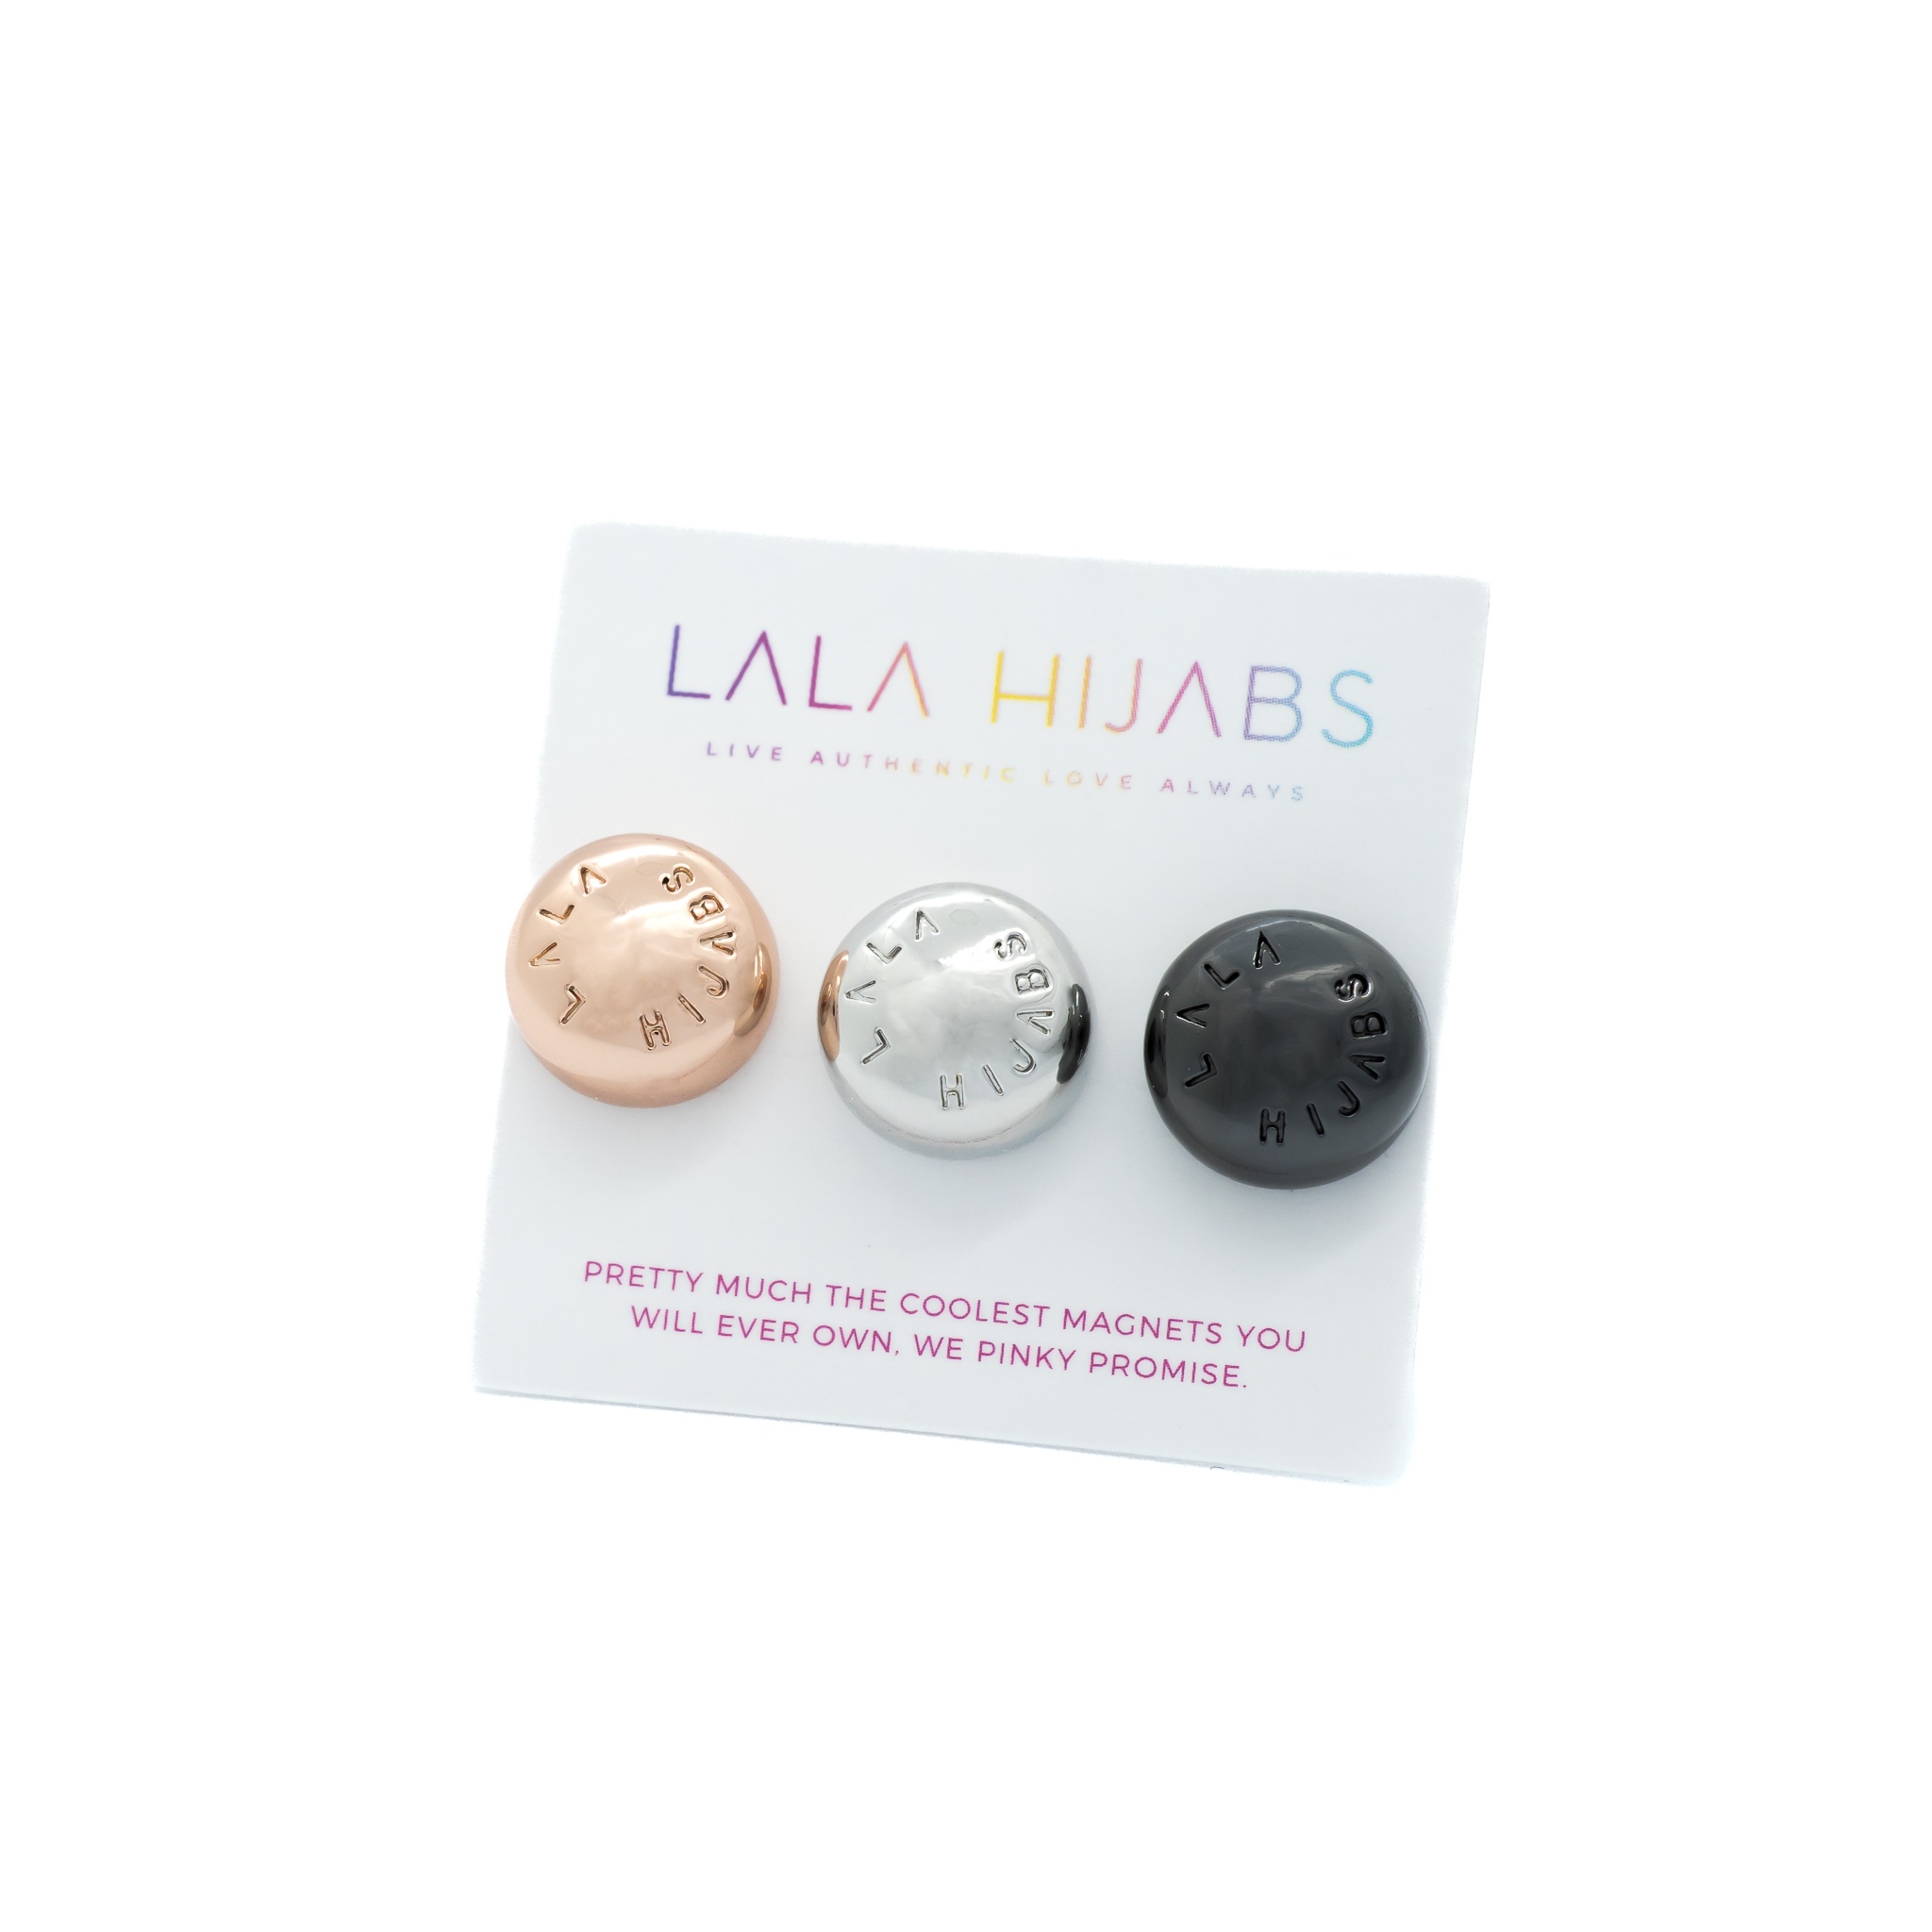
3 Pack Shiny Rose Gold, Silver and Black Chrome Magnets
Brand: Lala Hijabs
The struggle is real. Pins drive us crazy. They can snag fabric, poke holes and jab your fingers. So we want you to say goodbye to those - and say hello to our all grip, no slip hijab magnets! Our magnets are extremely strong in hold, and will not slip! They hold even the most thickest fabrics - like our jerseys! Your fabrics will be saved and you will never have to experience another hole in them ever again. Our magnets are safe for even the most delicate of fabrics. What's Inside Each pack includes three magnets and it comes in a tiny little velveteen pouch to keep it safe! Safety Please remember that these magnets should be kept in a safe space away from infants and children as they may pose a choking hazard and it is extremely dangerous if swallowed. If this happens - seek medical attention immediately.
Category: Apparel & Accessories > Clothing Accessories > Headwear > Headdresses